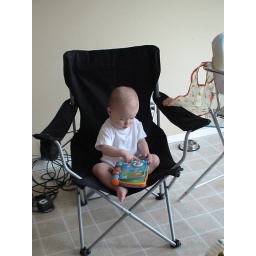
Reading a book in a big boy chair